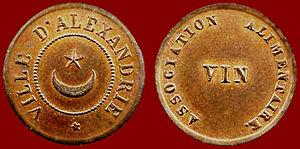
Jeton de vin de l'association alimentaire d'Alexandrie, 1868
La viticulture en Égypte, si elle n'est pas la plus ancienne du monde, est celle sur laquelle nous possédons le plus de renseignements. Sous les pharaons, les fouilles menées dans les tombeaux de la période prédynastique jusqu'à l'Égypte gréco-romaine, ont donné des renseignements précieux sur la vigne et son type de conduite en hautain, l'implantation des vignobles dans le delta du Nil jusque dans les oasis, la façon de vinifier, etc.